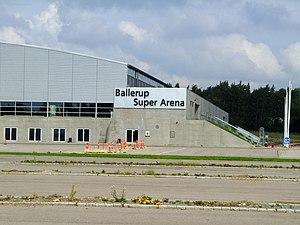
Le Ballerup Super Arena est une arène multi-sport située à Ballerup, au Danemark.